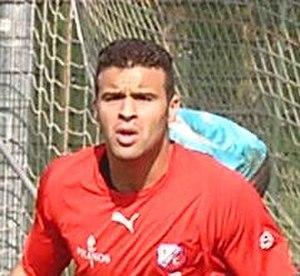
Ali Boussaboun est un footballeur marocain né le 11 juin 1979 à Tanger au Maroc.